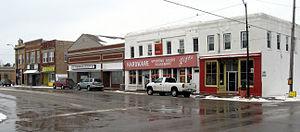
Solon est une ville du comté de Johnson, dans l’État de l’Iowa. Lors du recensement de 2010, sa population s’élevait à 2 037 habitants. Sa superficie totale est de 3,60 km².